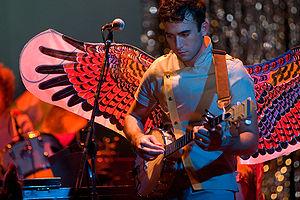
Call Me by Your Name est un film dramatico-romantique réalisé par Luca Guadagnino, sorti en 2017. Il s’agit du scénario de James Ivory, adapté du roman américain du même titre d'André Aciman.